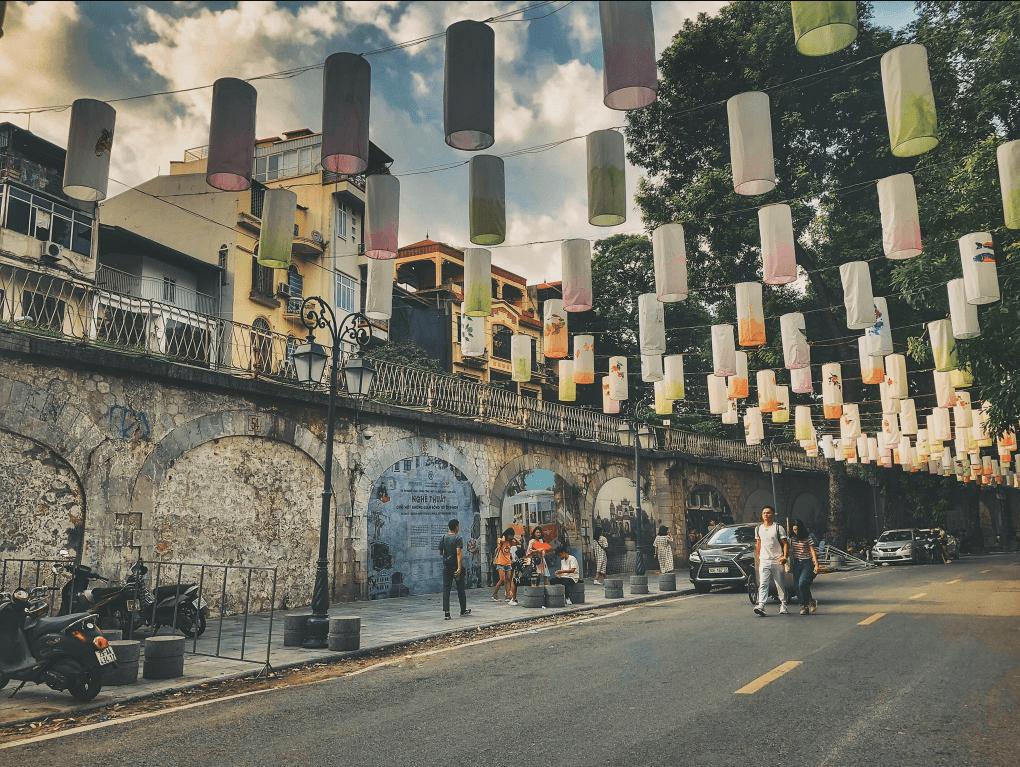
có những chiếc đèn lồng được trang trí ở trên đường